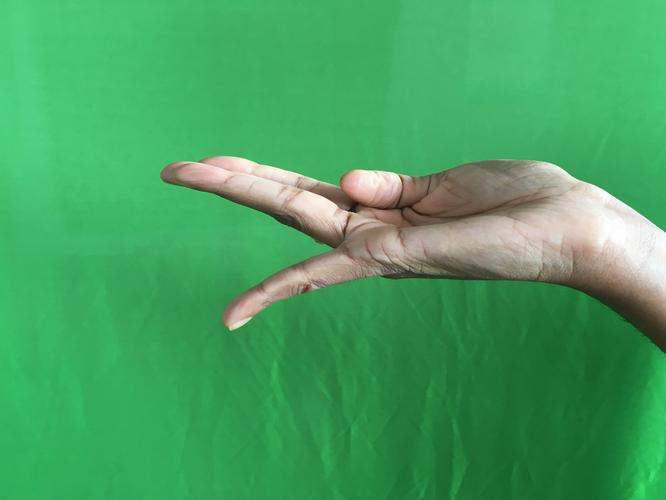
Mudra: Chaturam
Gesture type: single_hand